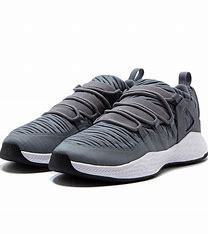
Brand: Jordan
Model: Formula 23